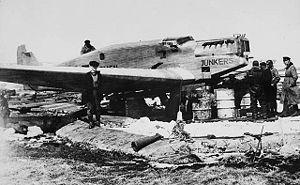
L'avion Junkers W 33, surnommé Bremen, au terme de la première traversée de l'Atlantique d'est en ouest. Le groupe à droite comprend Roméo Vachon et Ehrenfried Günther baron von Hünefeld.
Le Junkers W 33 était un avion de ligne, évolution du Junkers F 13 et possédant la même envergure. C’était également un monomoteur ailes basses.
Ehrenfried Günther baron von Hünefeld était un pionnier de l'aviation allemand et l'initiateur du premier vol transatlantique dans le sens est-ouest en 1928.
Joseph Pierre Roméo Vachon a été un pionnier de l'aviation québécoise. Il est le plus connu des membres de la célèbre famille de pilotes de brousse The Flying Vachons.
L'île Greenly est une petite île québécoise inhabitée située dans la baie de Brador sur le golfe du Saint-Laurent et du détroit de Belle-Isle, à 2,5 km de Blanc-Sablon et tout près de la frontière du Labrador. Ce rocher, d'une superficie de moins de 1 km² et recouvert d'une mince végétation herbacée, est inclus dans le territoire de la municipalité de Blanc-Sablon.
L'histoire postale et philatélique du Canada concerne les territoires qui ont formé le Canada d'aujourd'hui. Avant de joindre la confédération canadienne, les colonies britanniques qu'étaient la Colombie-Britannique et l'île de Vancouver, l'Ile-du-Prince-Edouard, la Nouvelle-Écosse, le Nouveau-Brunswick et Terre-Neuve ont émis des timbres à leur nom.
Hermann Köhl est un pionnier de l'aviation allemand et pilote du premier vol transatlantique d'est en ouest.